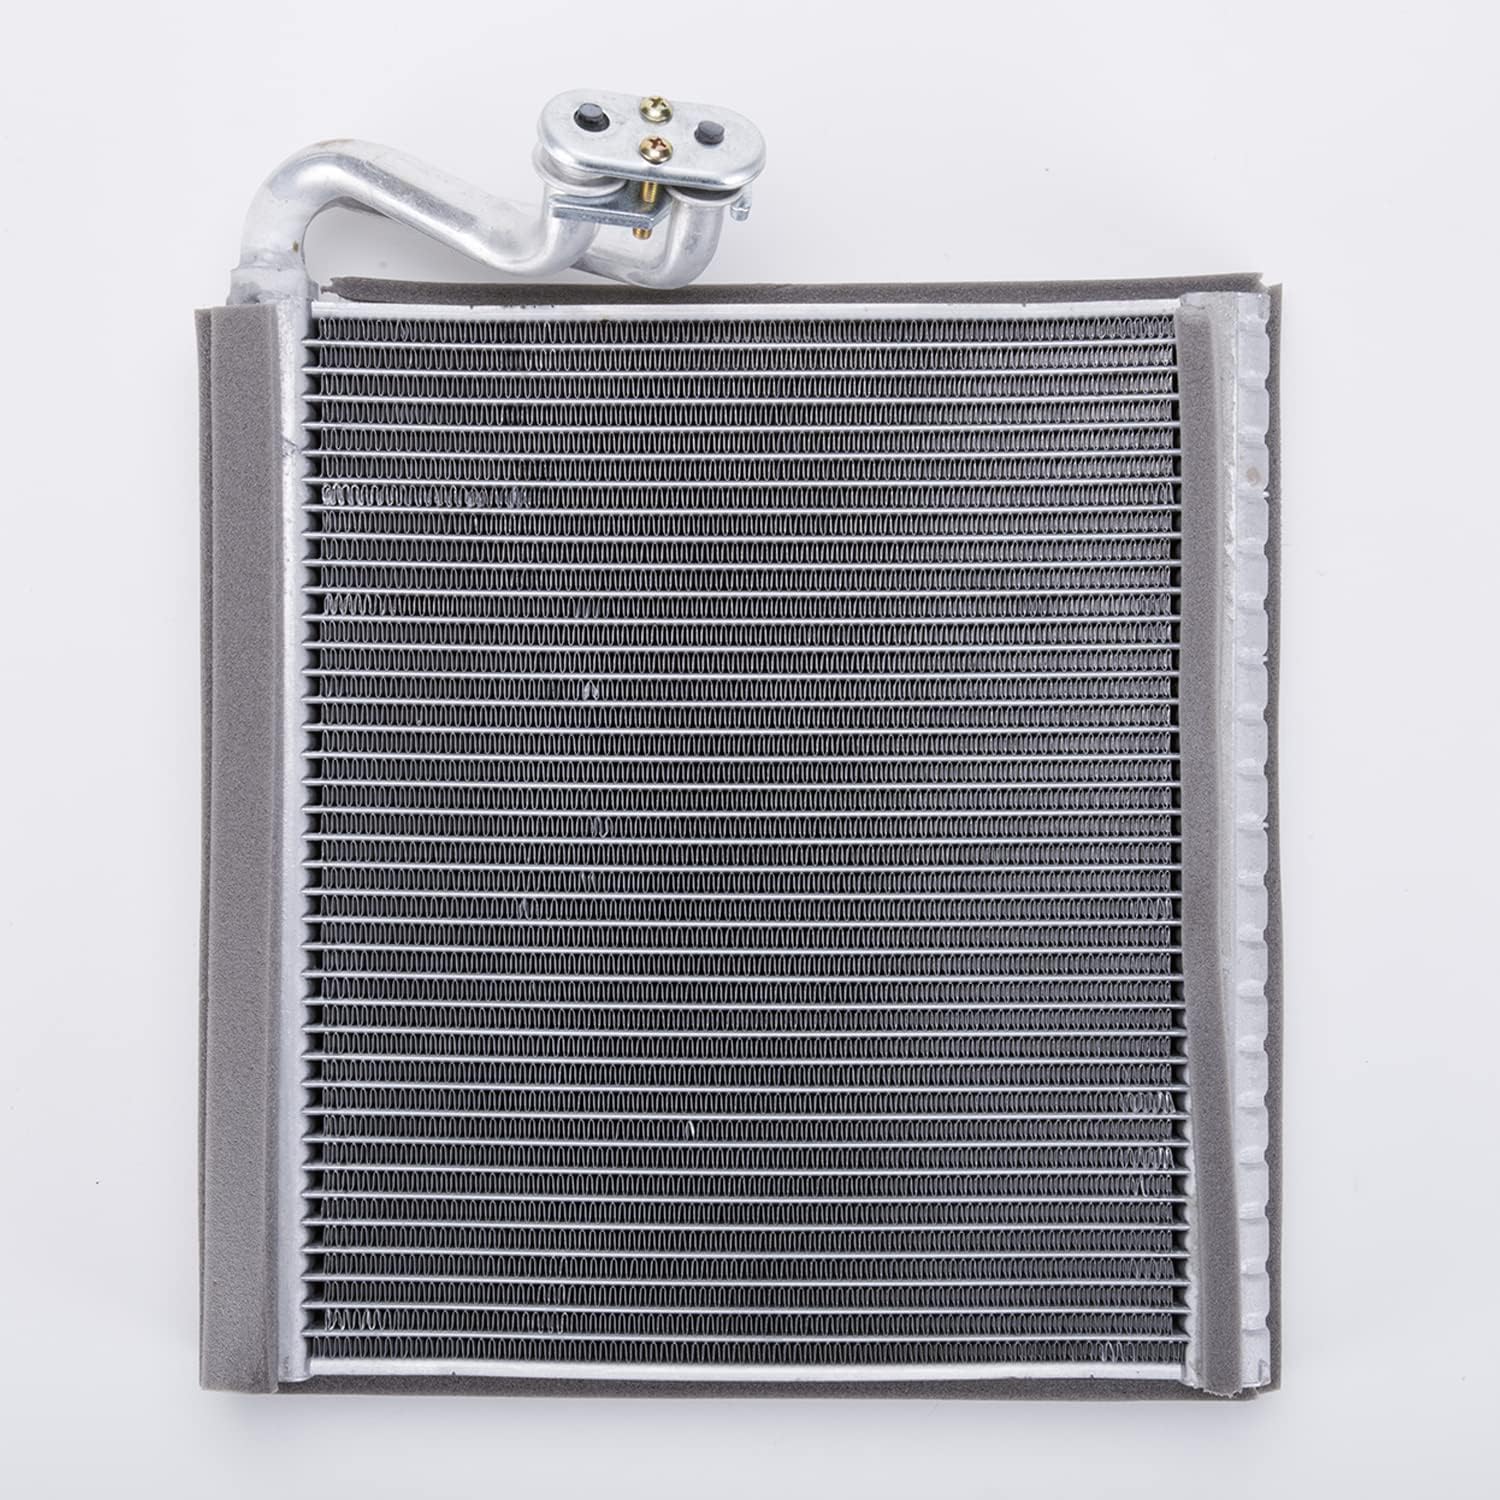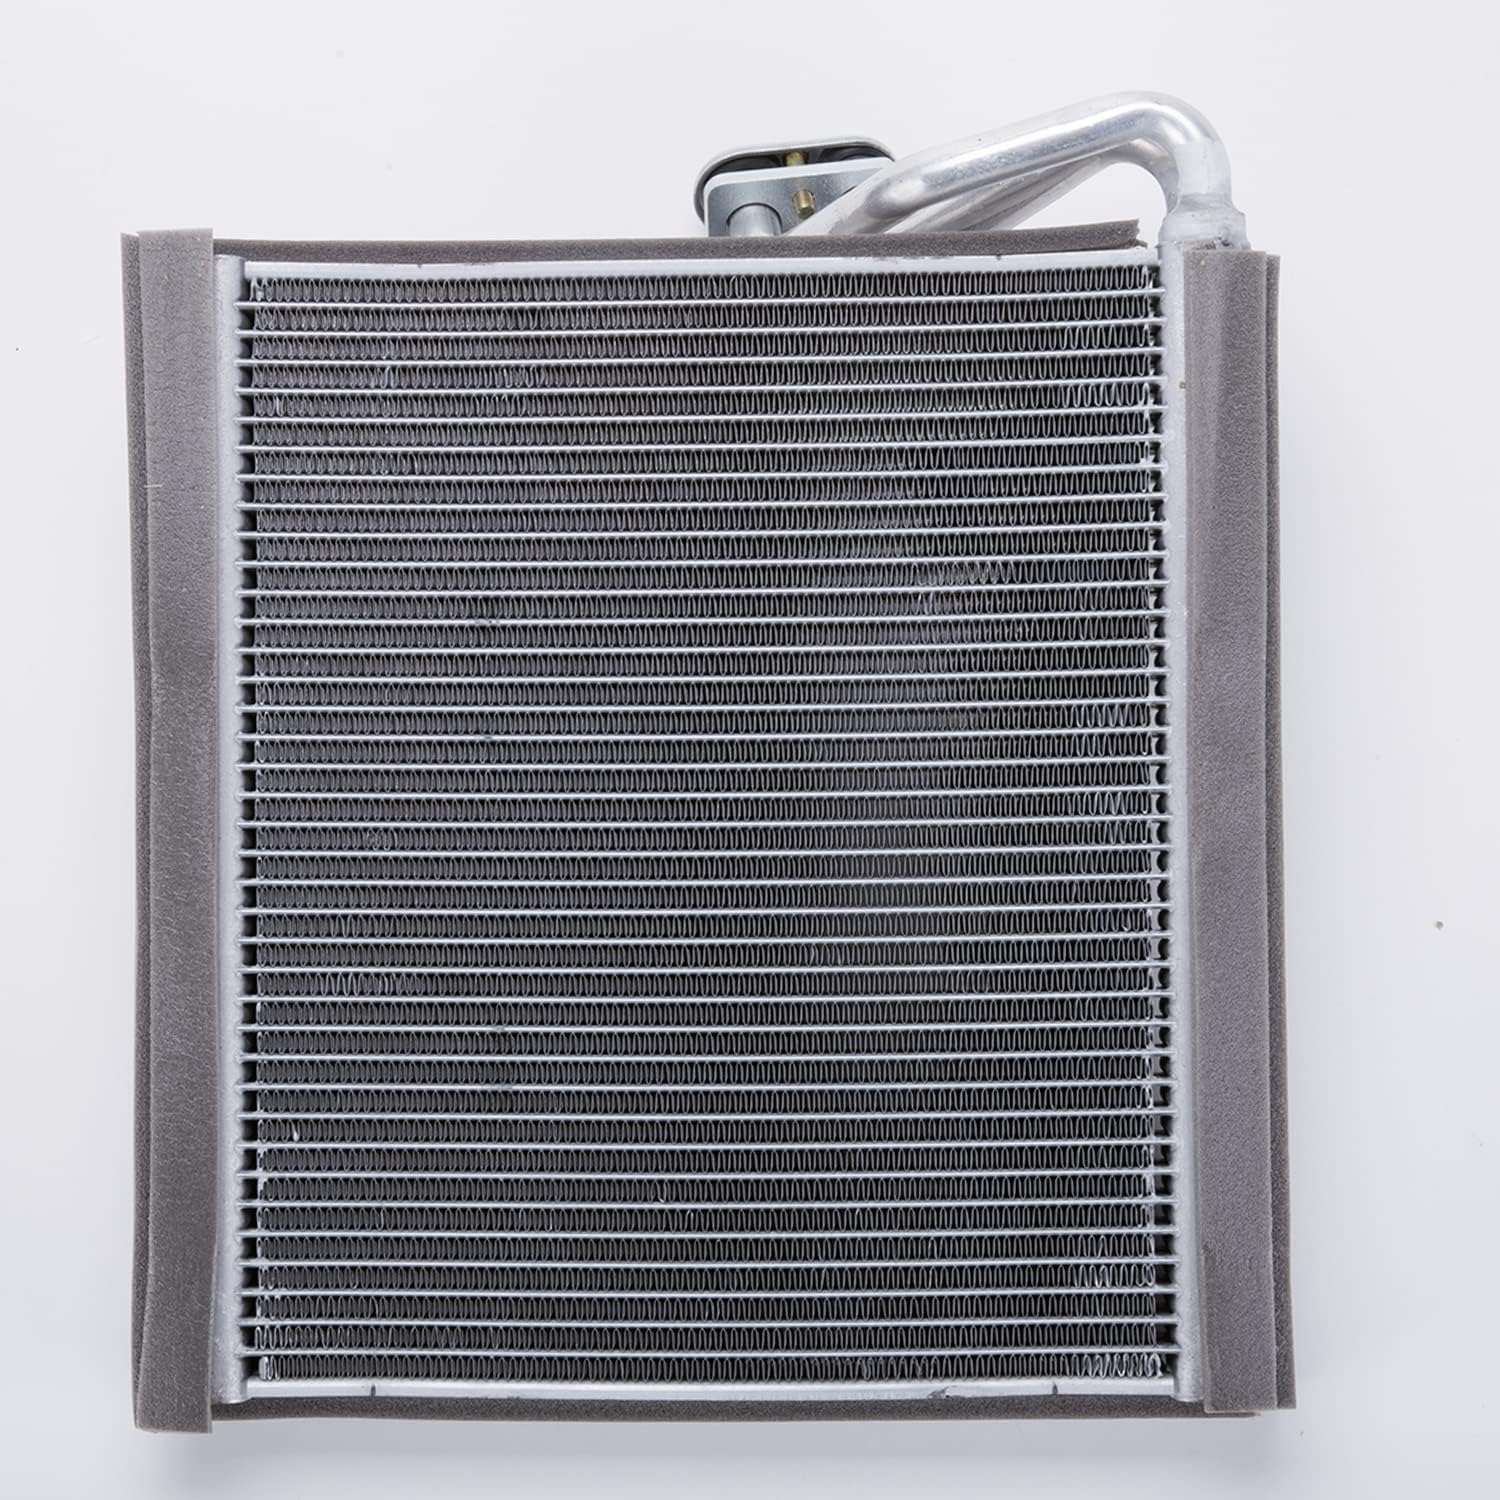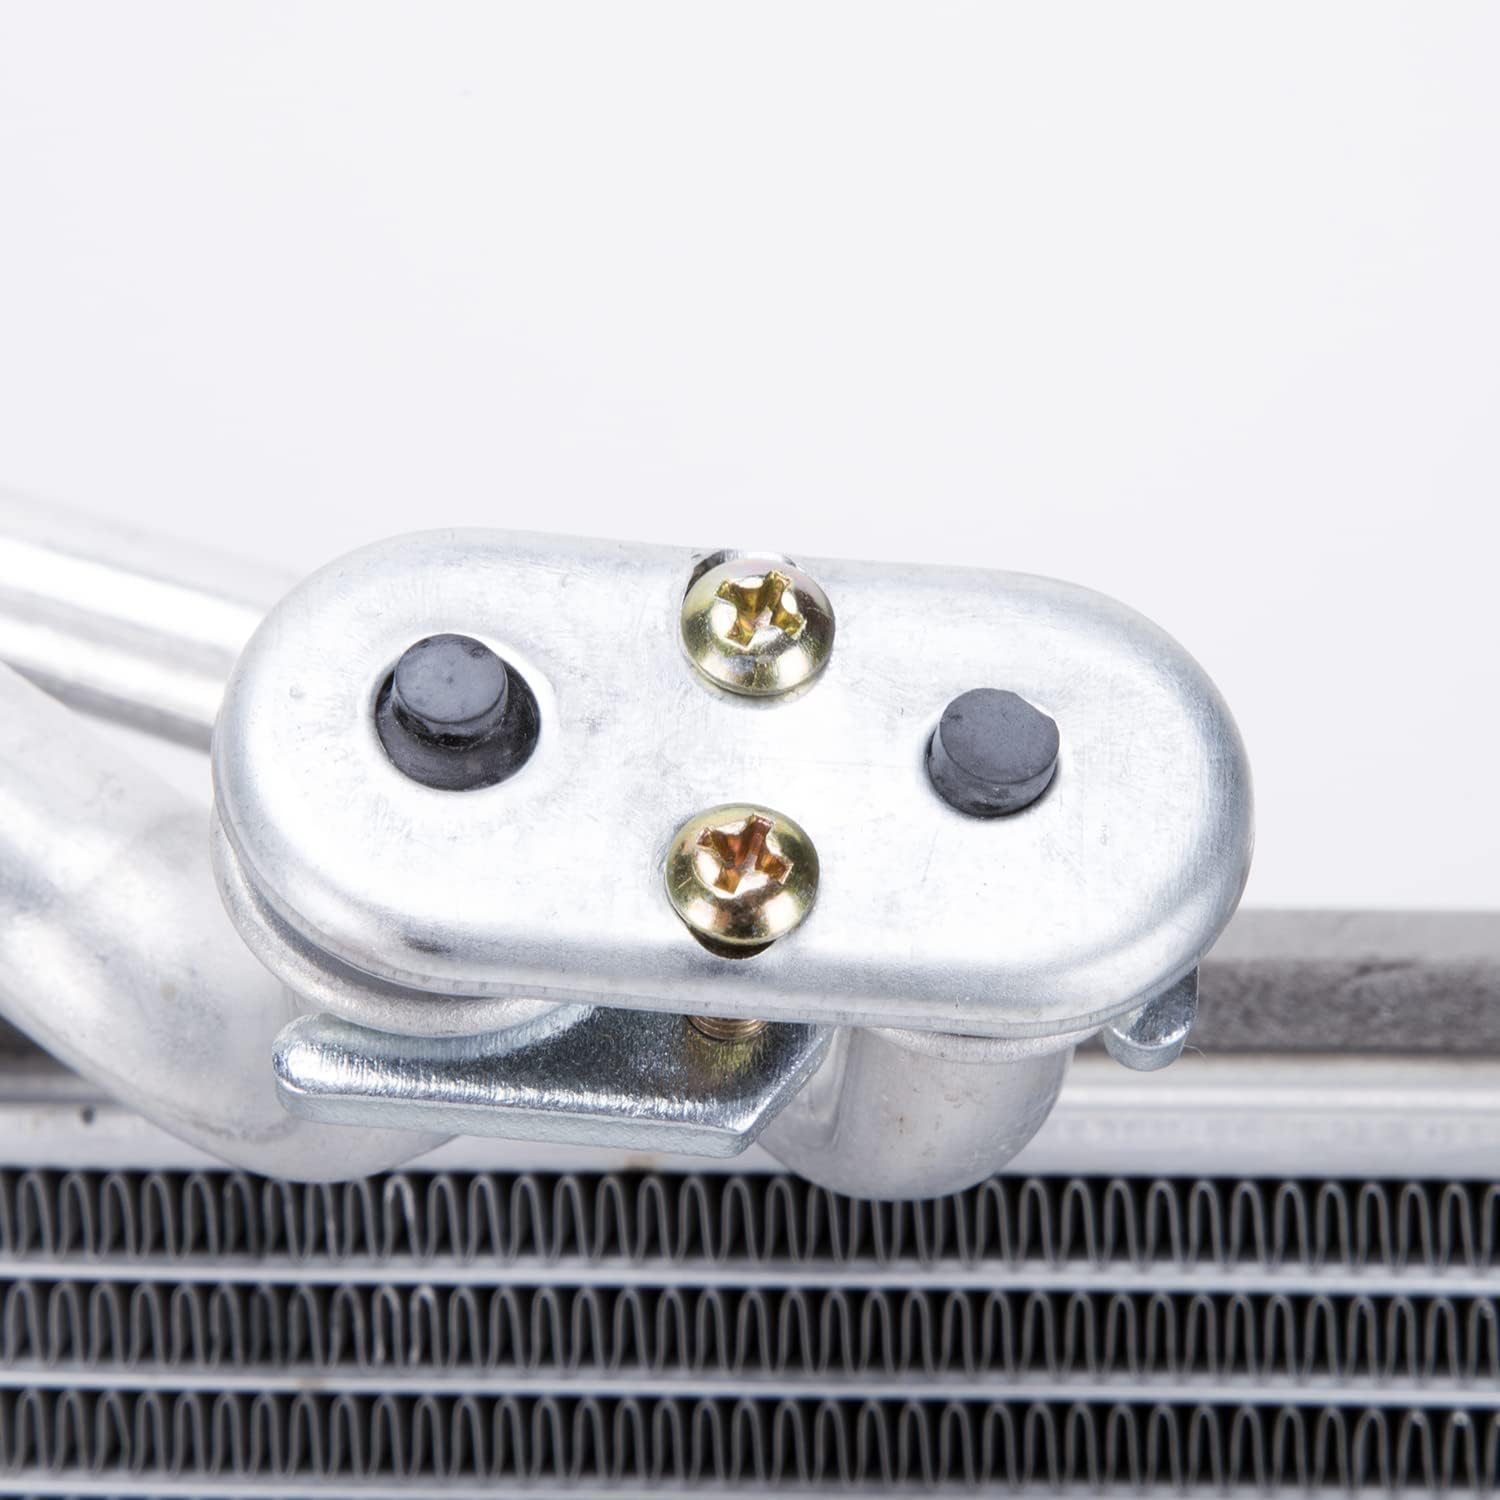
TYC 97238 Evaporator Compatible with 2009-2014 Ford Expedition
Category: Automotive
TYC manufactures quality replacement evaporators designed to perform to OE-Like standards, from fit and connector location to performance and dependability. Tubes and fins are manufactured from high grade aluminum for improved longevity. Precision-cut and stamped aluminum plates reduce weight and increases lifespan of evaporator.
Features: Brand New, OE replacement: UAC branded Evaporator Plate Fin | Premium ISO/TS 16949 quality; tested to meet or exceed OEM specifications | Maximum cooling efficiency | Quality Aftermarket Replacement Part for OEM | Factory Sealed Brand New in Box